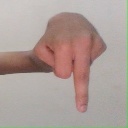
अक्षर: प